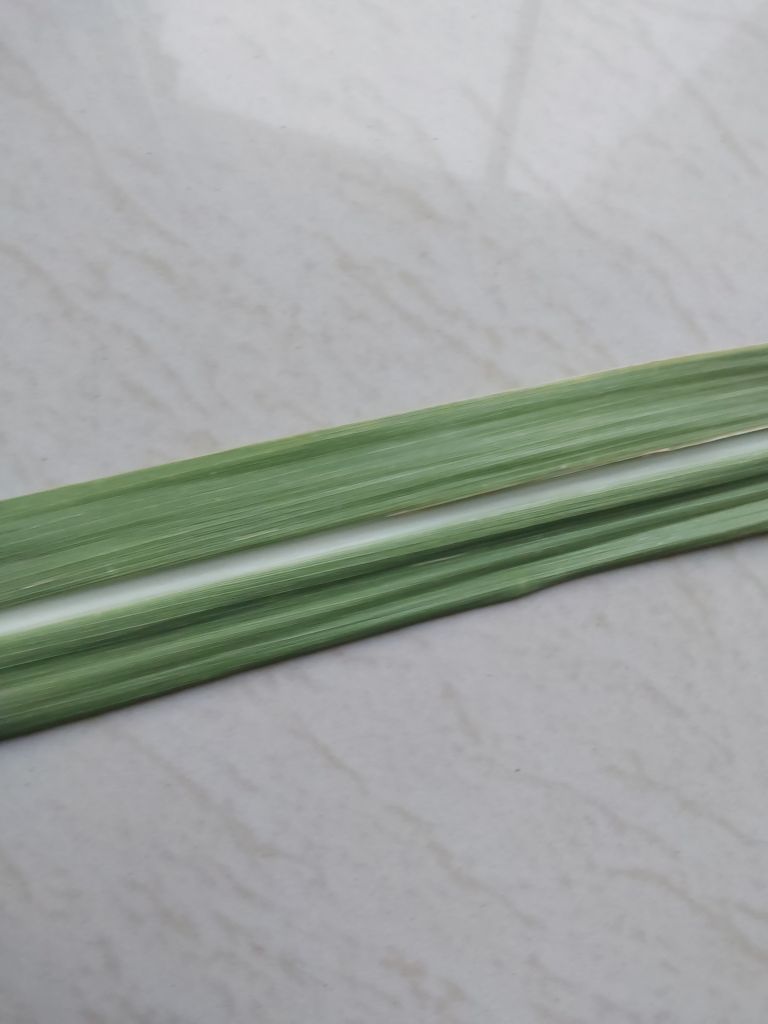
Label: Viral Disease